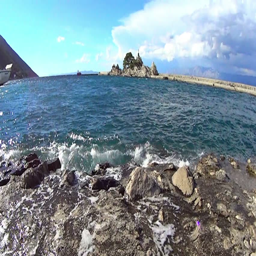
sea wave crashing onto the rocks and making white foam , slow motion , fps